Knebworth House

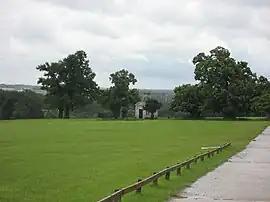

Knebworth House is an English country house in the parish of Knebworth in Hertfordshire, England. It is a Grade II* listed building. Its gardens are also listed Grade II* on the Register of Historic Parks and Gardens. In its surrounding park are the medieval St. Mary's Church and the Lytton family mausoleum. It was the seat of the Earl of Lytton (also Viscount Knebworth), and now the house of the family of the Baron Cobbold of Knebworth.